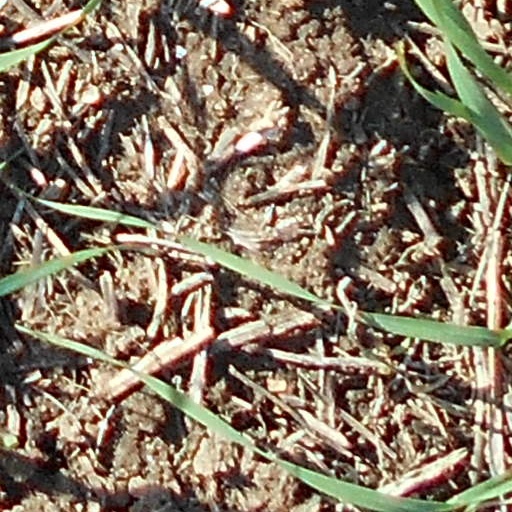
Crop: wheat